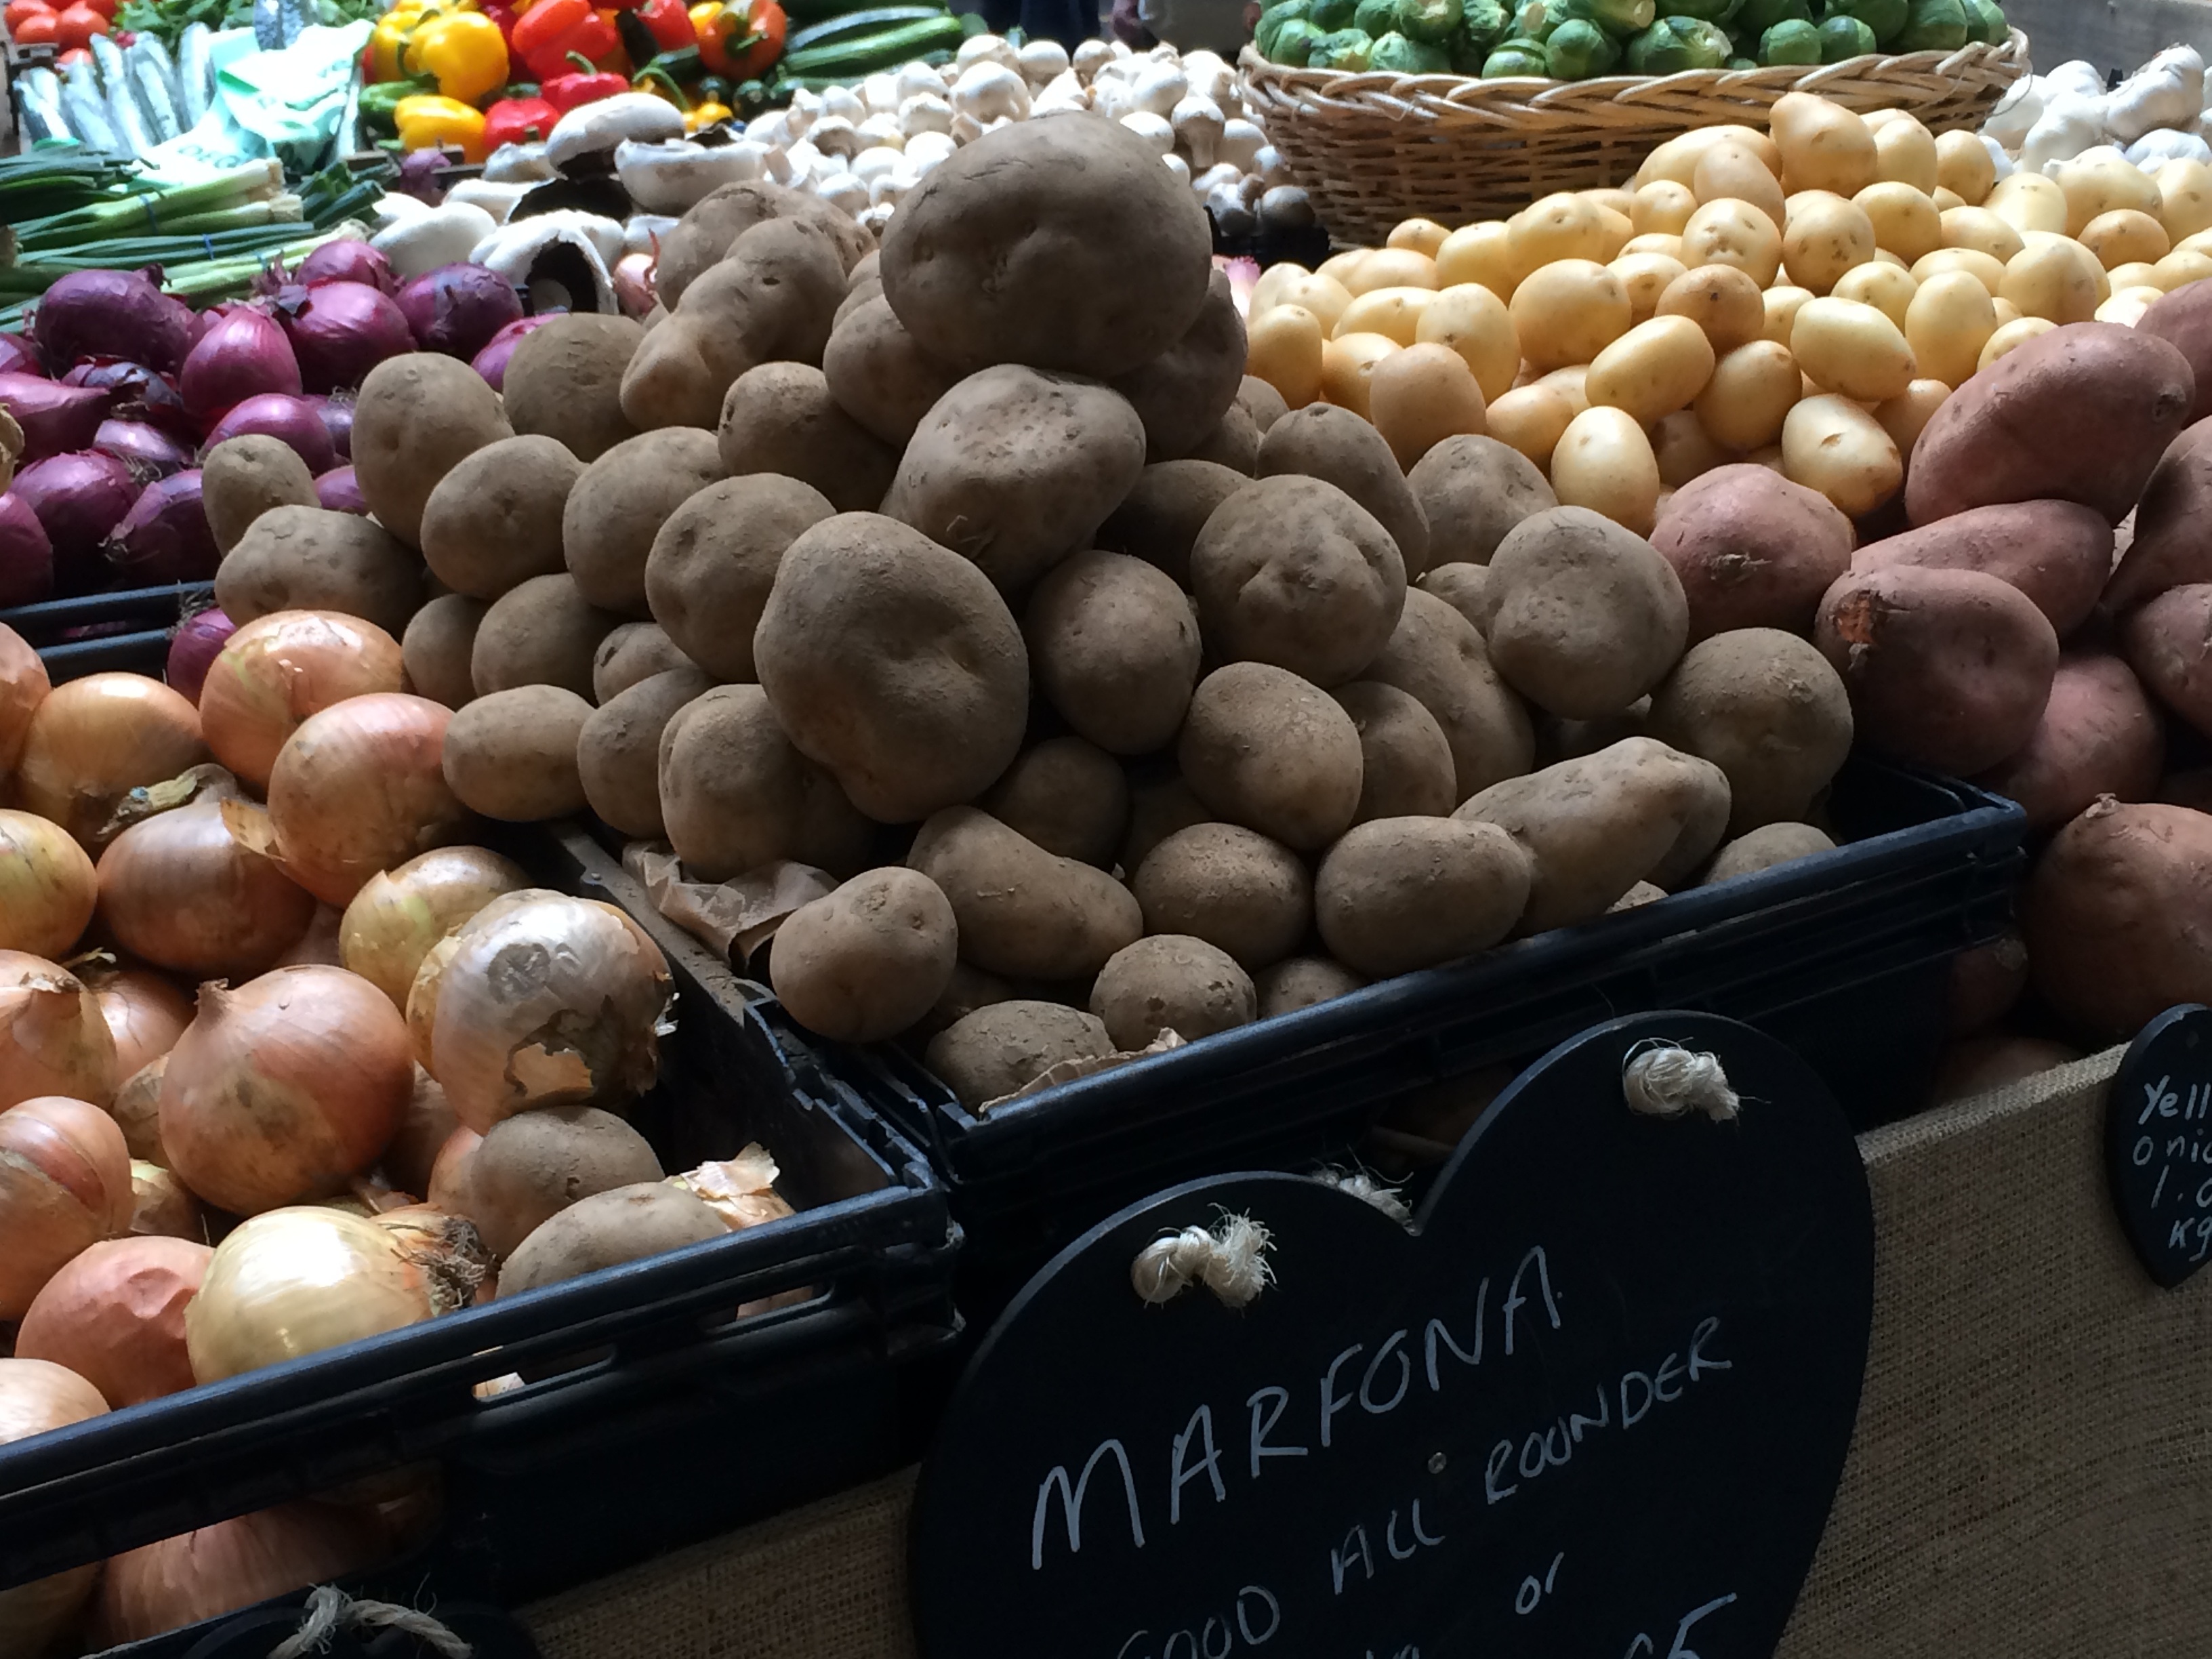
plant, fruit, food, produce, vegetable, market, public space, london, potatoes, flowering plant, land plant